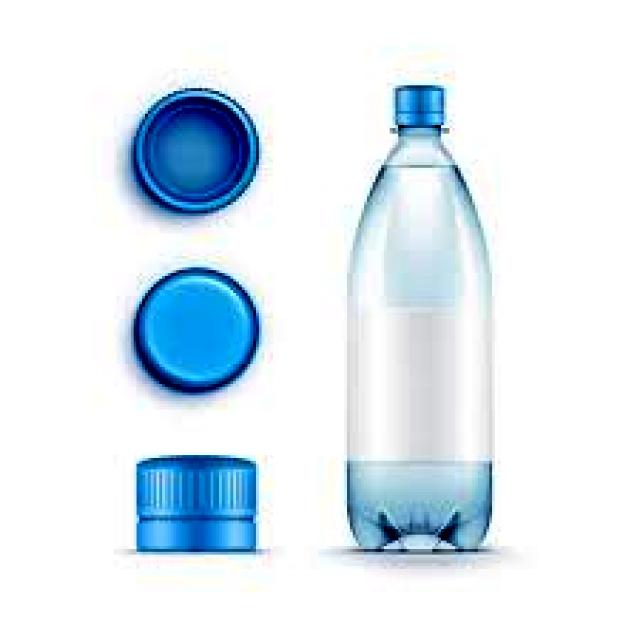
Label: Plastic